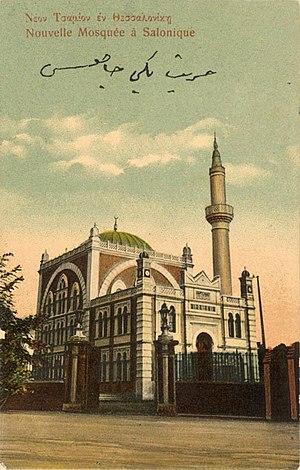
La Nouvelle Mosquée est une mosquée historique de Thessalonique, en Grèce, fondée par la communauté Dömne, en 1902.
Les Dönme sont des Juifs devenus musulmans au XVIIᵉ siècle à la suite de la conversion du kabbaliste Sabbataï Tsevi qu'ils considéraient comme le Messie. Ce groupe bien que pratiquant extérieurement l'islam a conservé des coutumes juives.